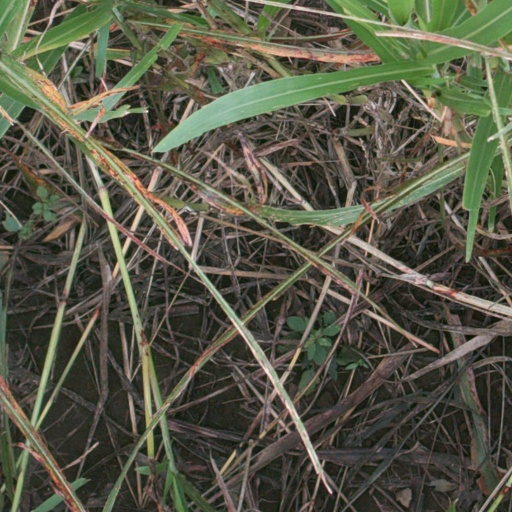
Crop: sorghum